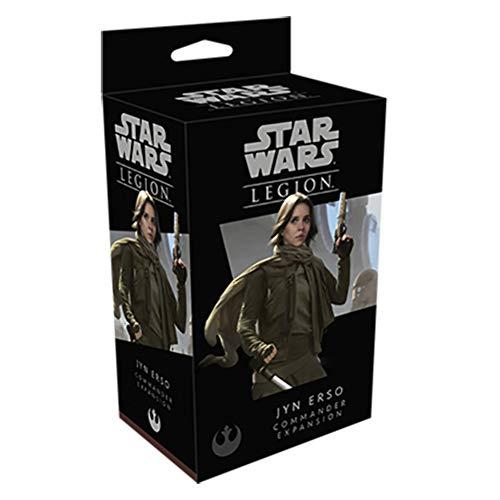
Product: Fantasy Flight Games FFG Jyn Erso Commander Expansion, Multicolor
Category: Toys & Games | Games & Accessories | Board Games
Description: Features Jyn erso’s three signature Commander cards to help you devise new battle plans throughout your games.
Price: $11.98
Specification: ProductDimensions:5.5x3.5x2.5inches|ItemWeight:2.88ounces|ShippingWeight:2.88ounces(Viewshippingratesandpolicies)|ASIN:B07NPFHWQJ|Itemmodelnumber:FFGSWL31|Manufacturerrecommendedage:10yearsandup